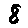
Label: 8